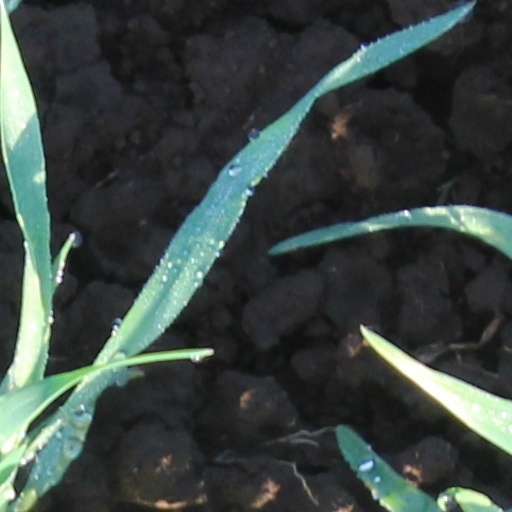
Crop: wheat